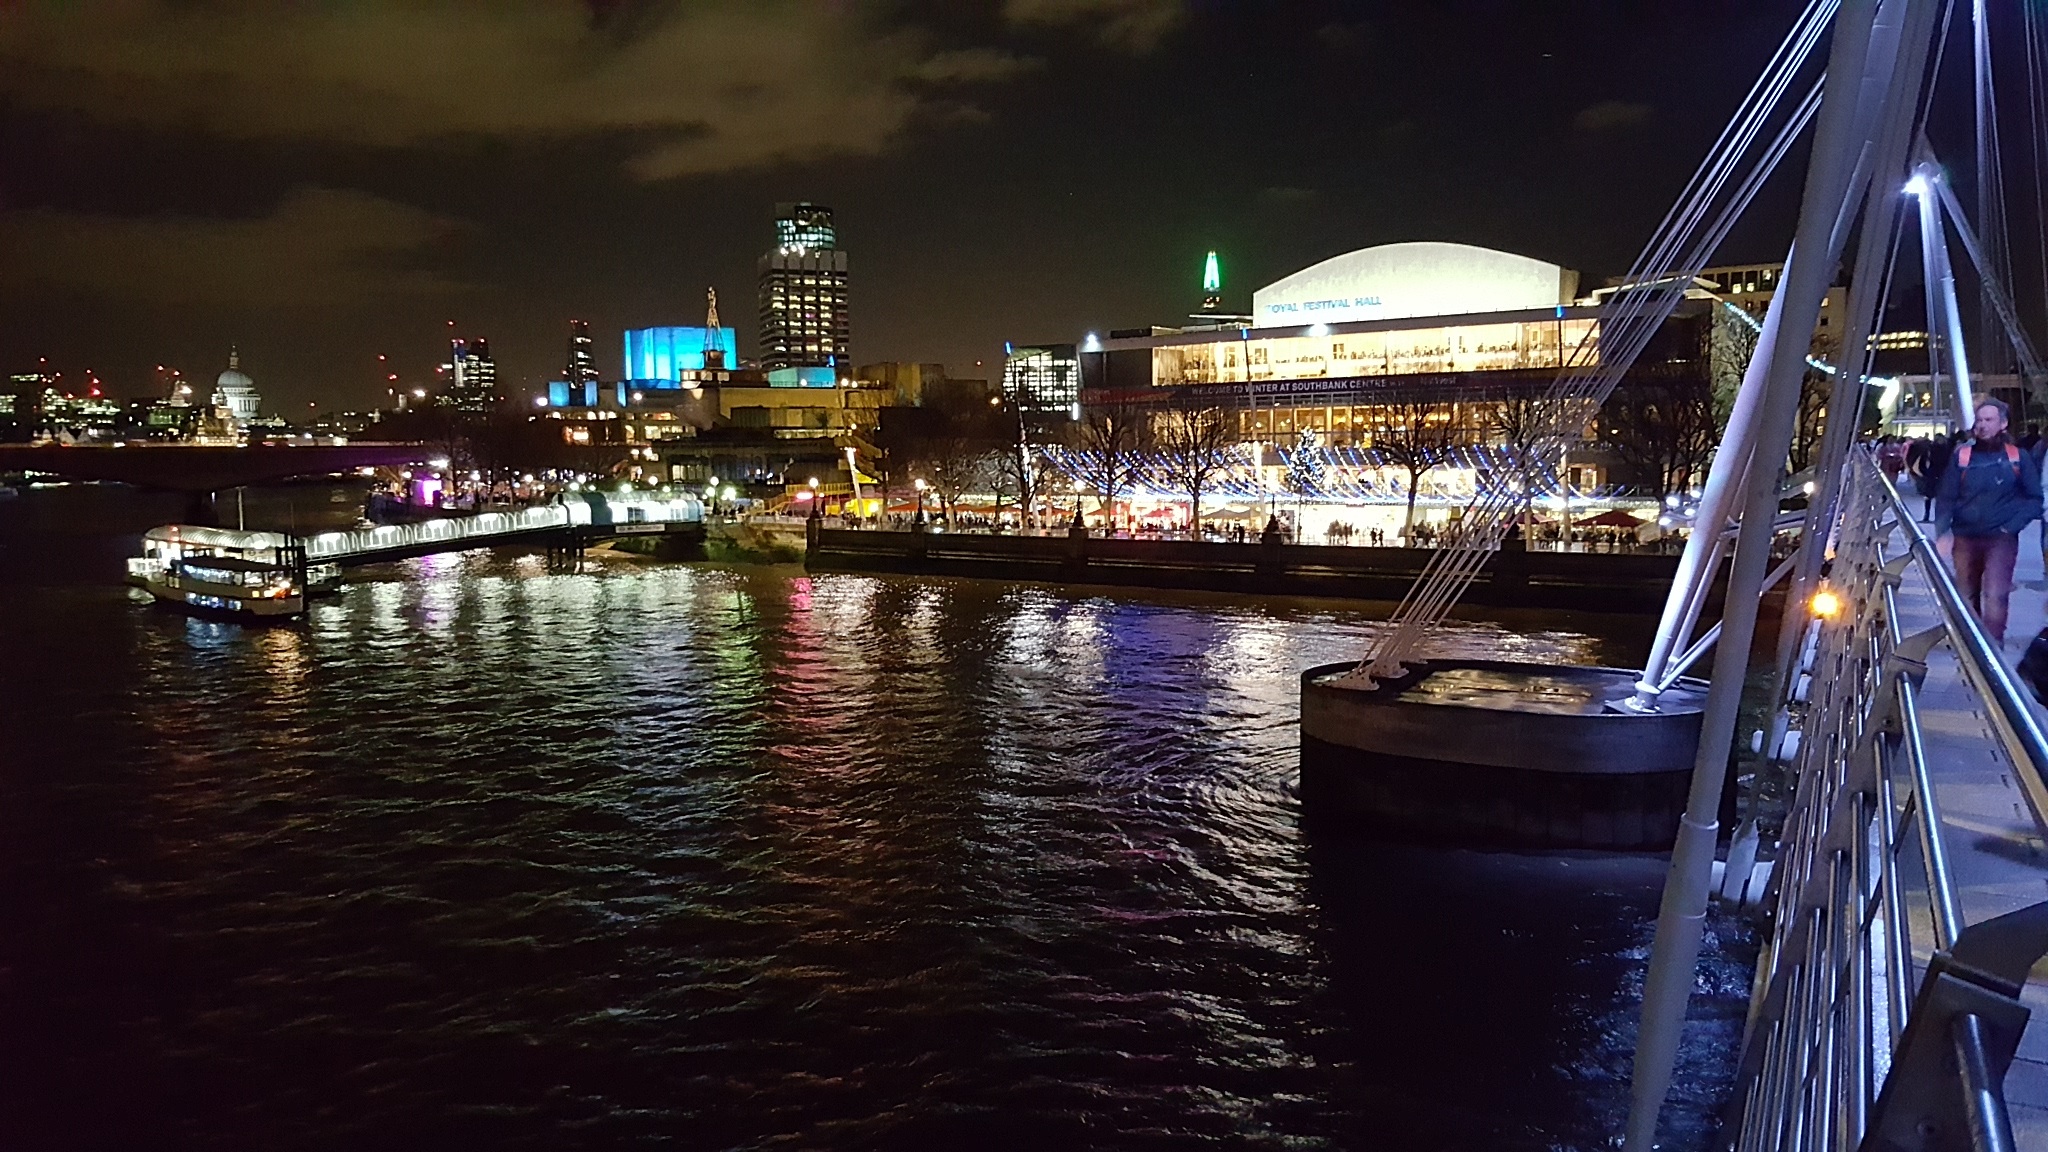
dock, skyline, night, city, cityscape, dusk, evening, reflection, marina, human settlement